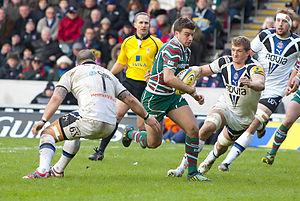
George Thomas Ford, né le 16 mars 1993 à Oldham, est un joueur international anglais de rugby à XV évoluant au poste de demi d'ouverture ou de centre. Il joue en Premiership au sein du club de Leicester depuis 2017, ainsi qu'en équipe d'Angleterre depuis 2014.